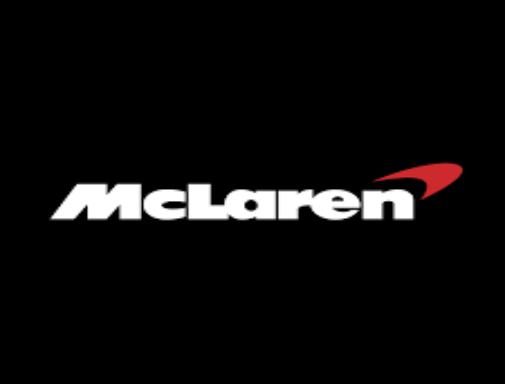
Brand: mclaren
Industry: Transportation